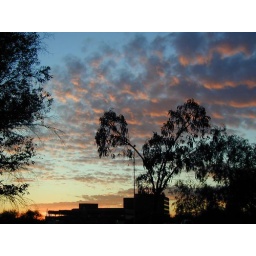
As the palms sway in the slight breeze, the colorful clouds make a good subject for this picture.